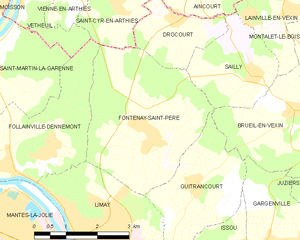
Carte des communes françaises Fontenay-Saint-Père